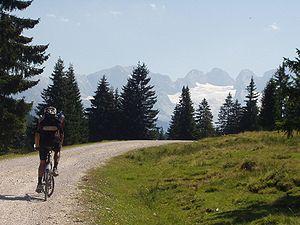
Le massif du Dachstein est une chaîne de montagnes fortement karstique des Préalpes orientales septentrionales. Elle se situe entièrement en Autriche, s'étendant sur des portions du land de Salzbourg, de la Haute-Autriche et la Styrie : aussi l'appelle-t-on fréquemment la « chaîne des trois pays ». Le point culminant de cette chaîne montagneuse est le Hoher Dachstein, d'une altitude de 2 995 m.